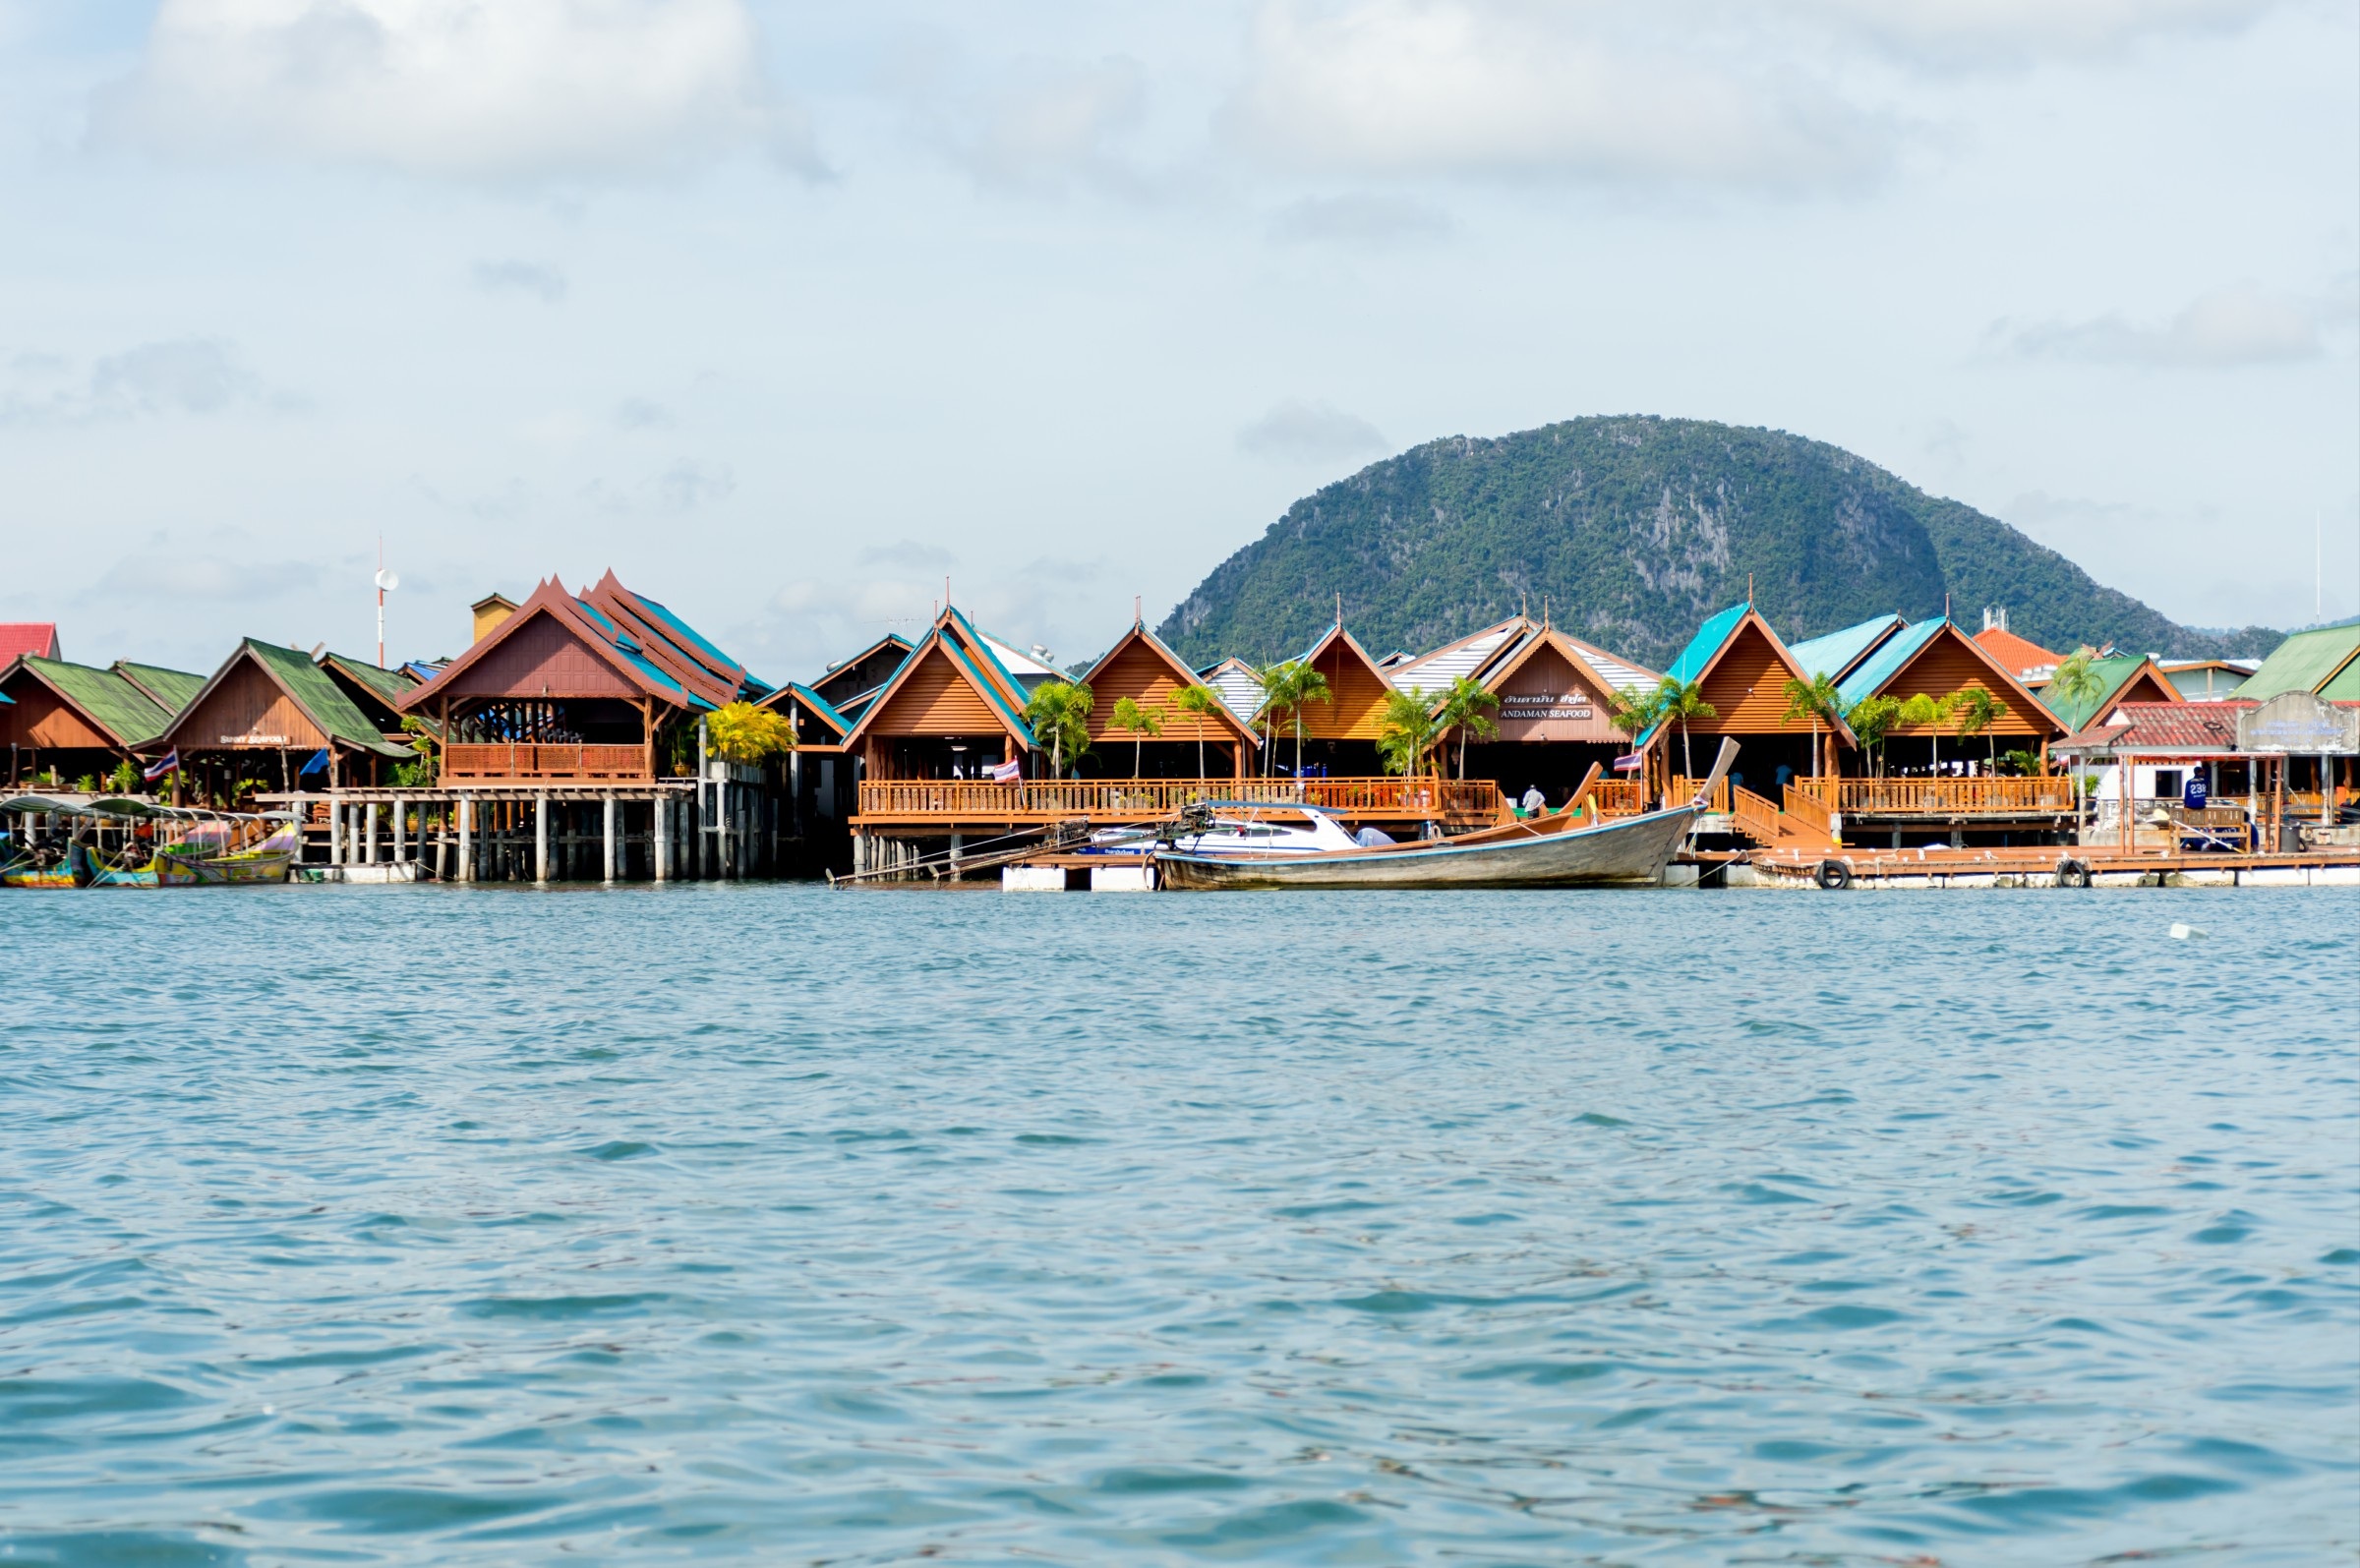
beach, sea, coast, home, summer, vacation, seaside, lagoon, bay, island, tourism, thailand, sunny, resort, caribbean, the island, james bond island, phangnga